Pressey-Eustis House

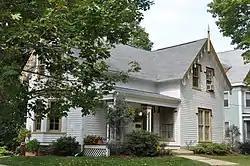

The Pressey-Eustis House is a historic residence located in Winchester, Massachusetts. The -story wood-frame house was constructed in the early 1850s and is notable for its Gothic Victorian decorative elements. The house features an L-shaped layout typical of the period, with a porch situated at the crook of the L. Distinctive architectural features include vergeboard with an unusual acorn pattern and finials atop the gables.